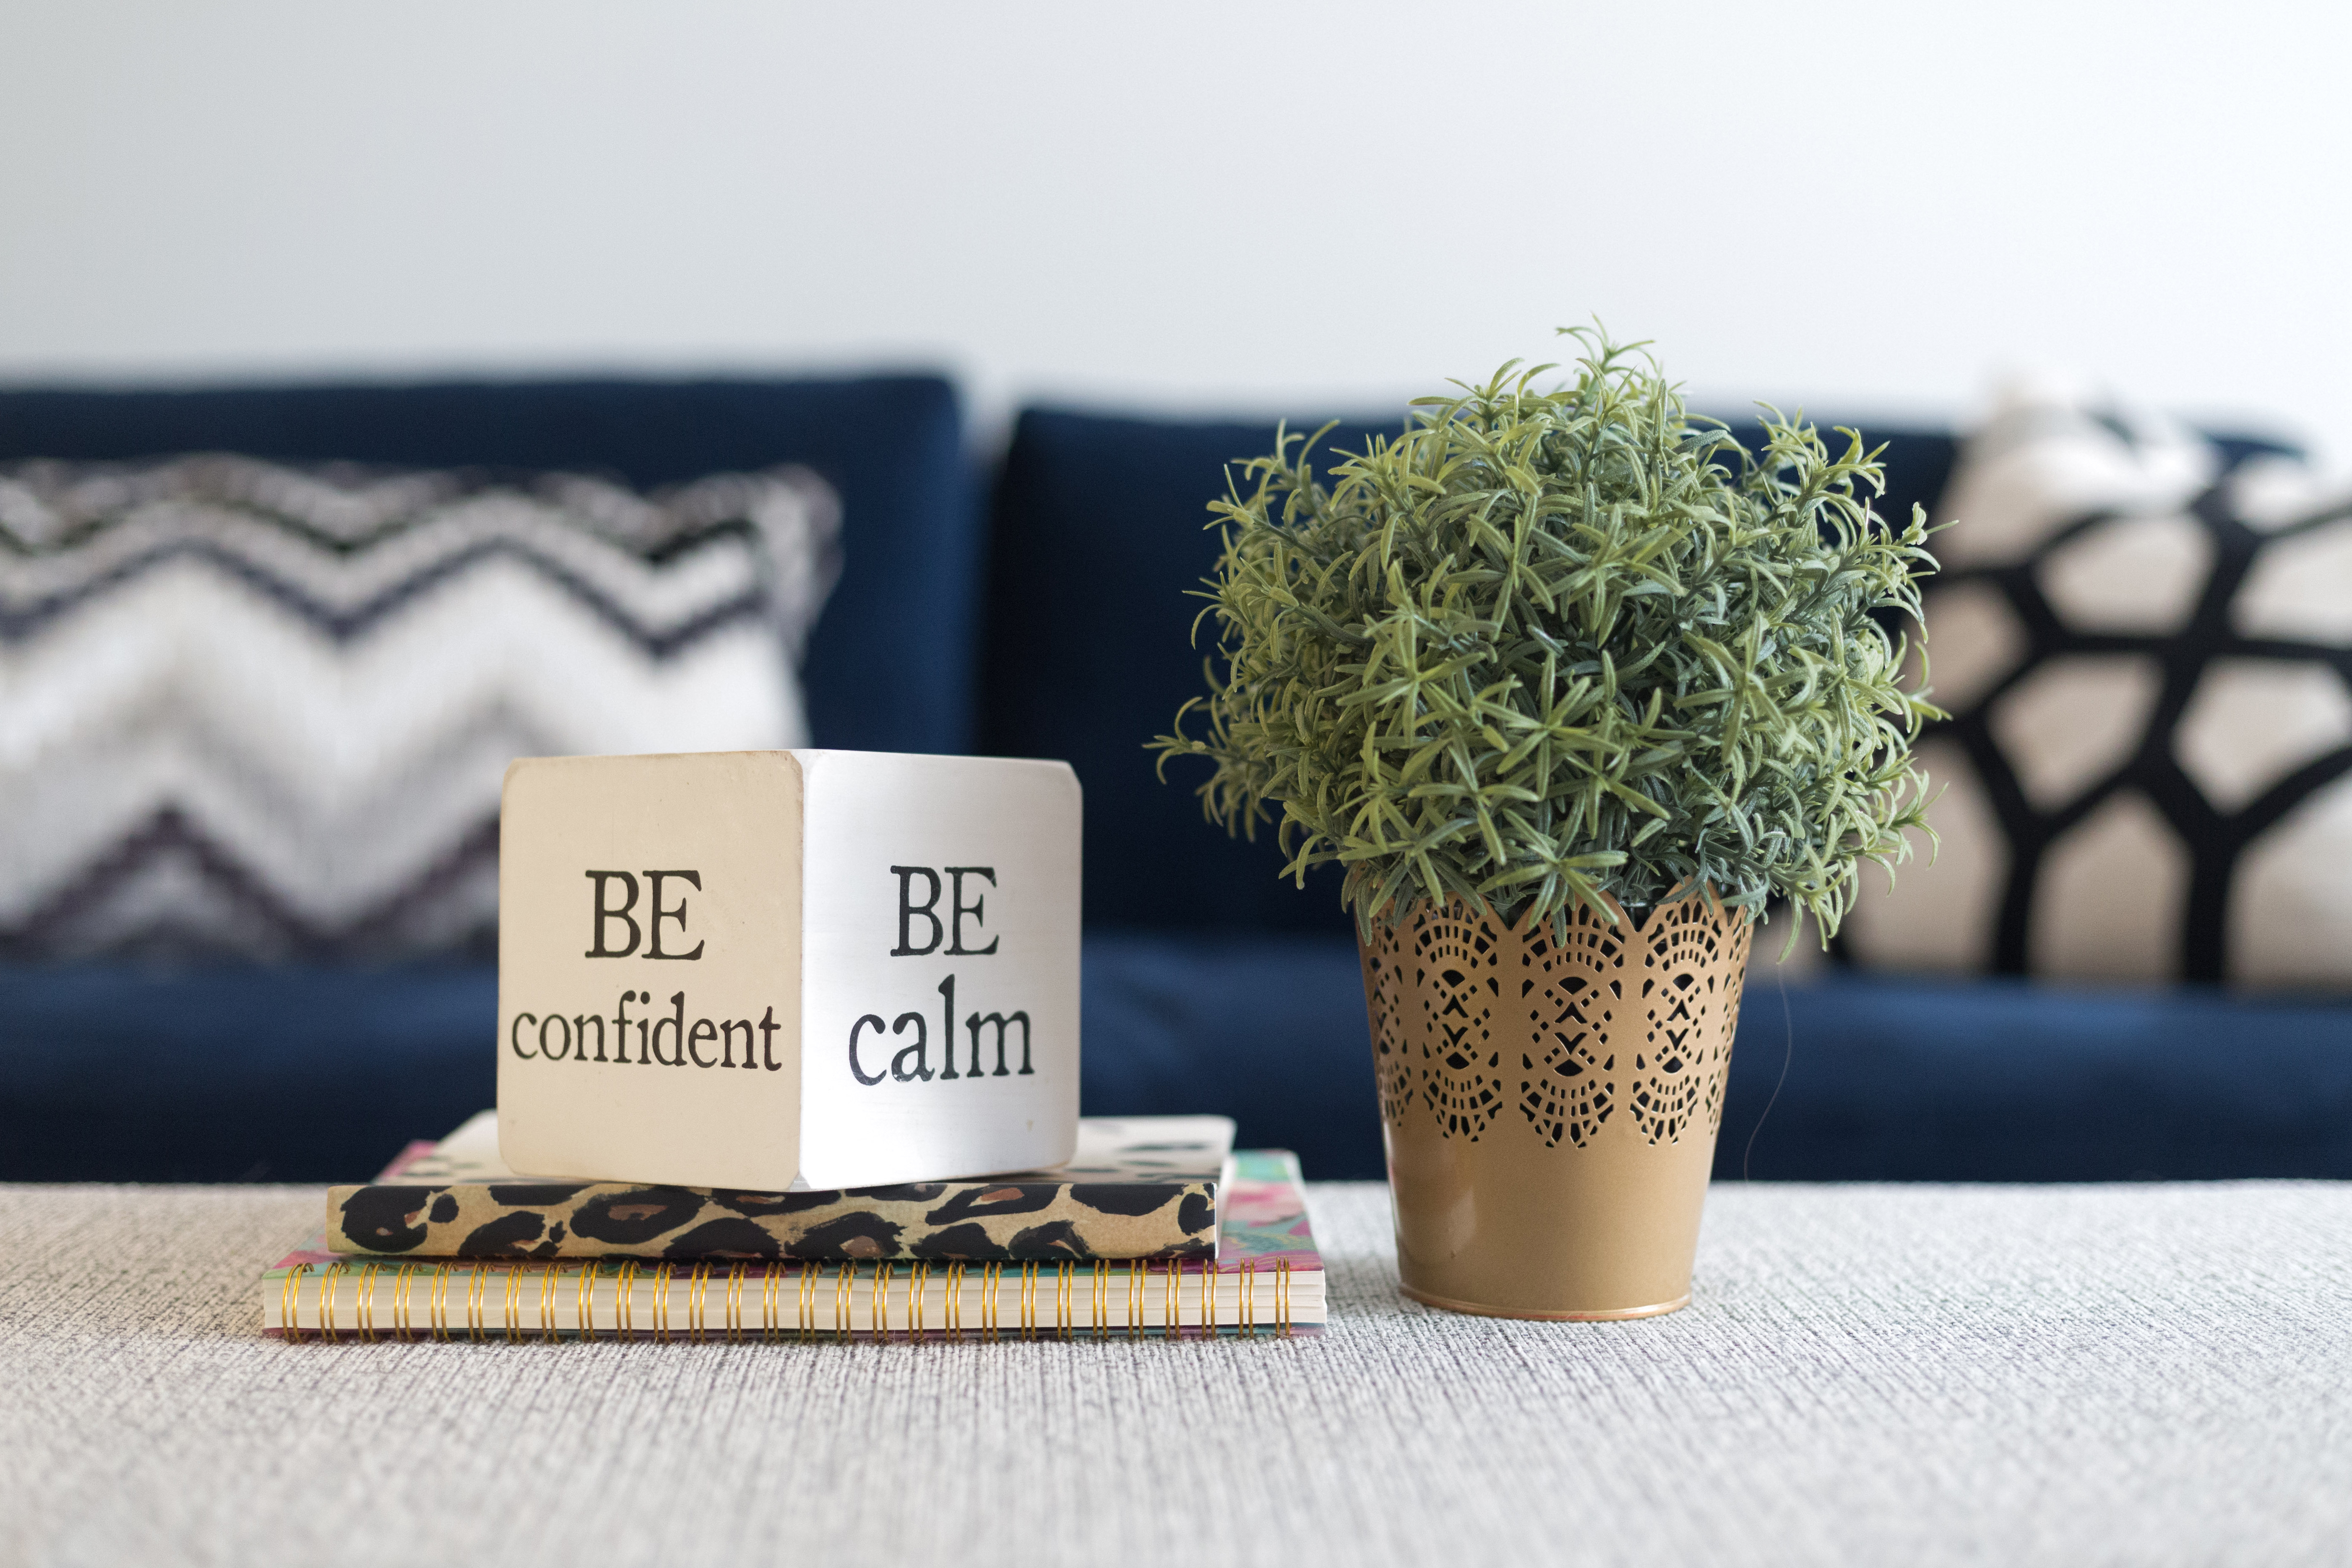
flowerpot, grass, plant, room, houseplant, table, herb, linens